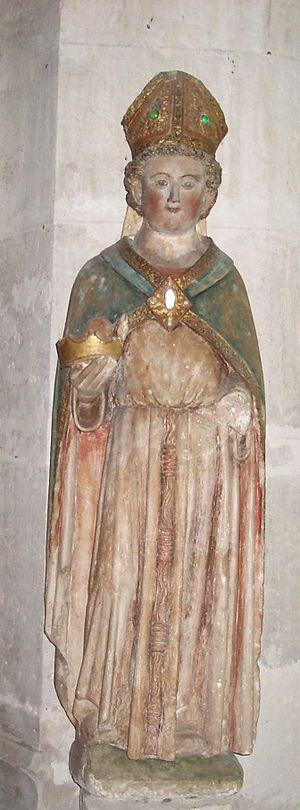
Louis d'Anjou, connu sous le nom de saint Louis d'Anjou ou saint Louis de Toulouse, est né à Brignoles le 9 février 1274 et décédé dans cette même ville le 19 août 1297
L'église Sainte-Radegonde de Giverny est d'origine romane.